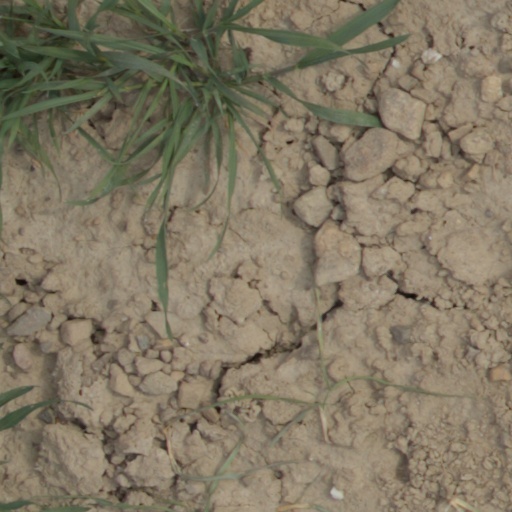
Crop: wheat